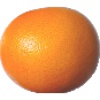
Label: Grapefruit Pink 1